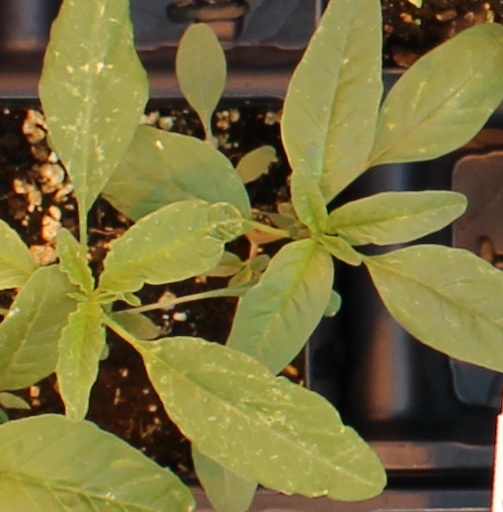
Label: Waterhemp